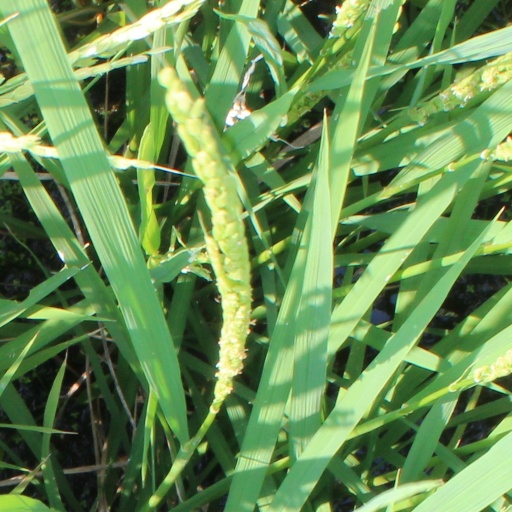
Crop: rice